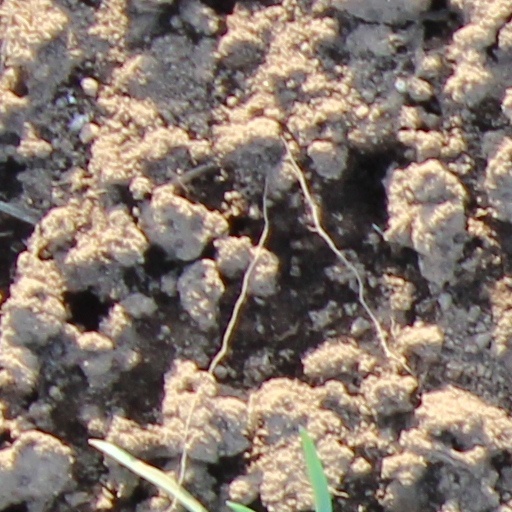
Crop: wheat